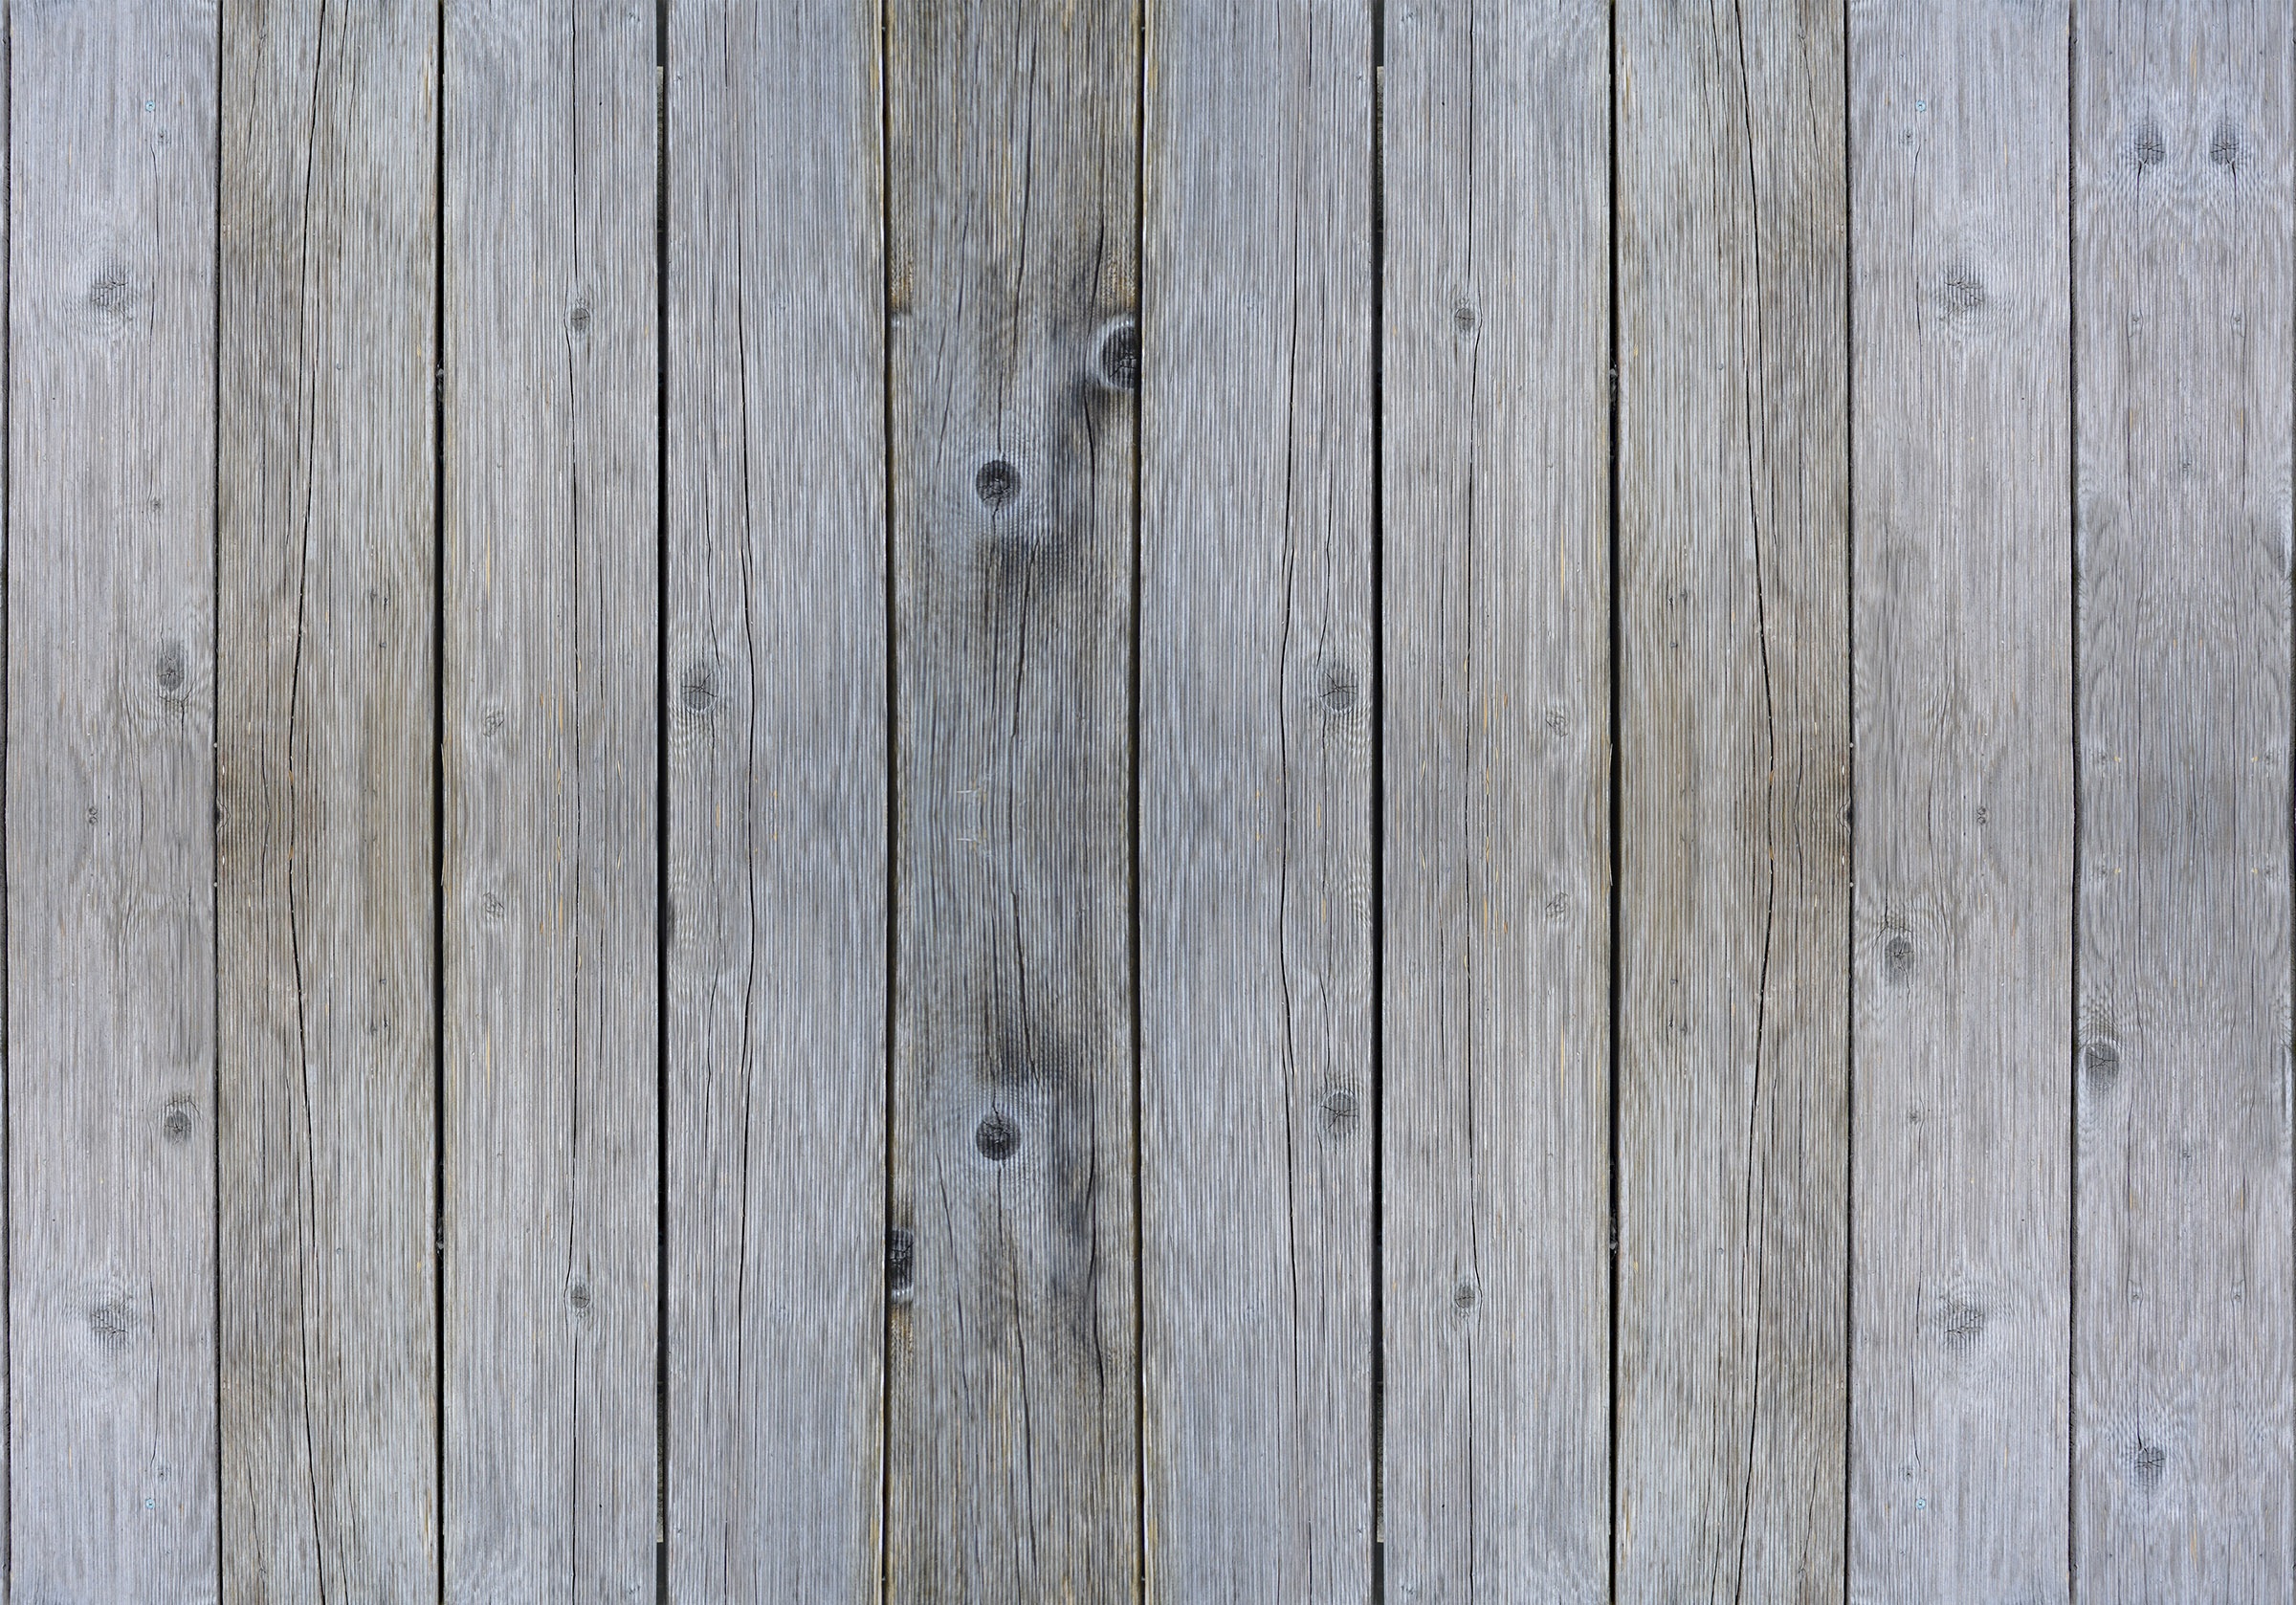
structure, wood, texture, plank, floor, wall, pattern, door, weathered, close up, wooden structure, background, hardwood, textures, material collection, wooden boards, wall boards, flooring, construction material, wood grain, wood structures, wood flooring, outdoor structure, laminate flooring, wood stain